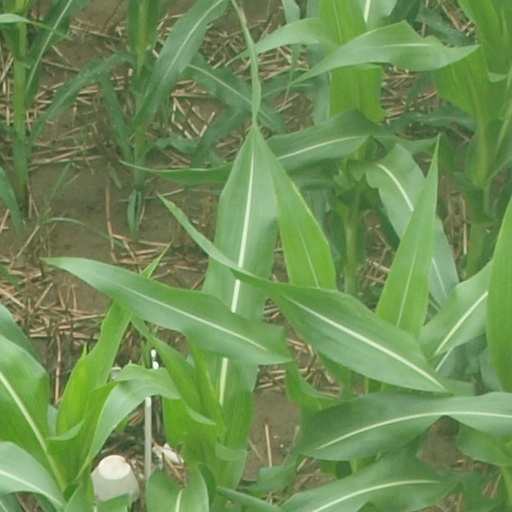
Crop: maize; corn